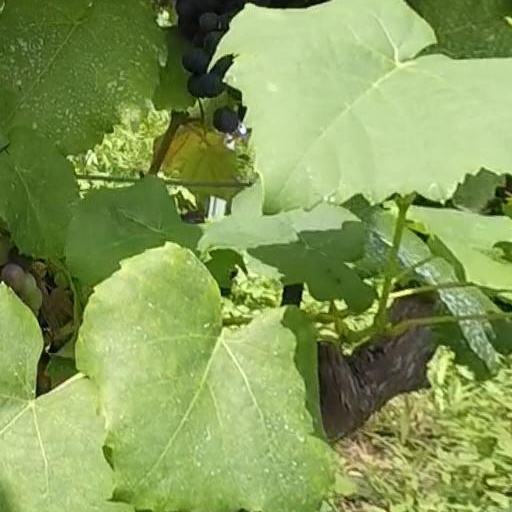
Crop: grape